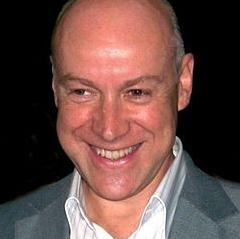
Age: 46